Diabloceratops

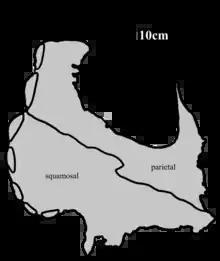
Preserved fossil material of specimen UMNH VP 16704

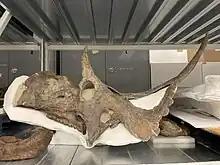
Holotype skull of "Diabloceratops"

The only specimen of "Diabloceratops eatoni" was recovered at the Last Chance Creek Member of the Wahweap Formation, in Kane County, Utah. Type specimen UMNH VP 16699 was collected by Don DeBlieux in 2002, at the Last Chance Creek locality of this formation, in intraclastic sandstone that was deposited during the Campanian stage of the Cretaceous period. The stratigraphic level of which it was found has been estimated to be 81.27 Ma, with an error range between 81.42 and 81.01 Ma. It consists of a partial skull with a piece of the lower jaw, with the right side being intact and part of the left side, which has been weathered. Another specimen, UMNH VP 16704, was discovered years earlier in 1998 by Joshua A. Smith of the same formation, but was not described until 2010, when it was assigned to "Diabloceratops". However, this specimen may not belong to "Diabloceratops," because it shares features found only in more derived centrosaurines. Some researchers suggest that the UMNH VP 16704 specimen is more similar to "Machairoceratops", "Yehuecauhceratops" and "Menefeeceratops" than to "Diabloceratops" due to the fan-shaped shape end of the squamosal. These specimens are housed in the collection of the Natural History Museum of Utah.